DaVonte Lambert

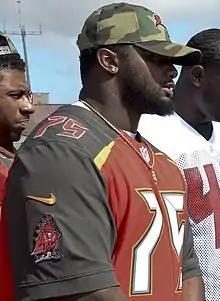
Lambert with the Tampa Bay Buccaneers in 2016

DaVonte Lambert (born June 23, 1994) is an American professional football defensive tackle. He played college football at Auburn.